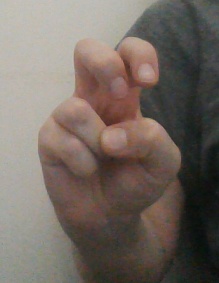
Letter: toot